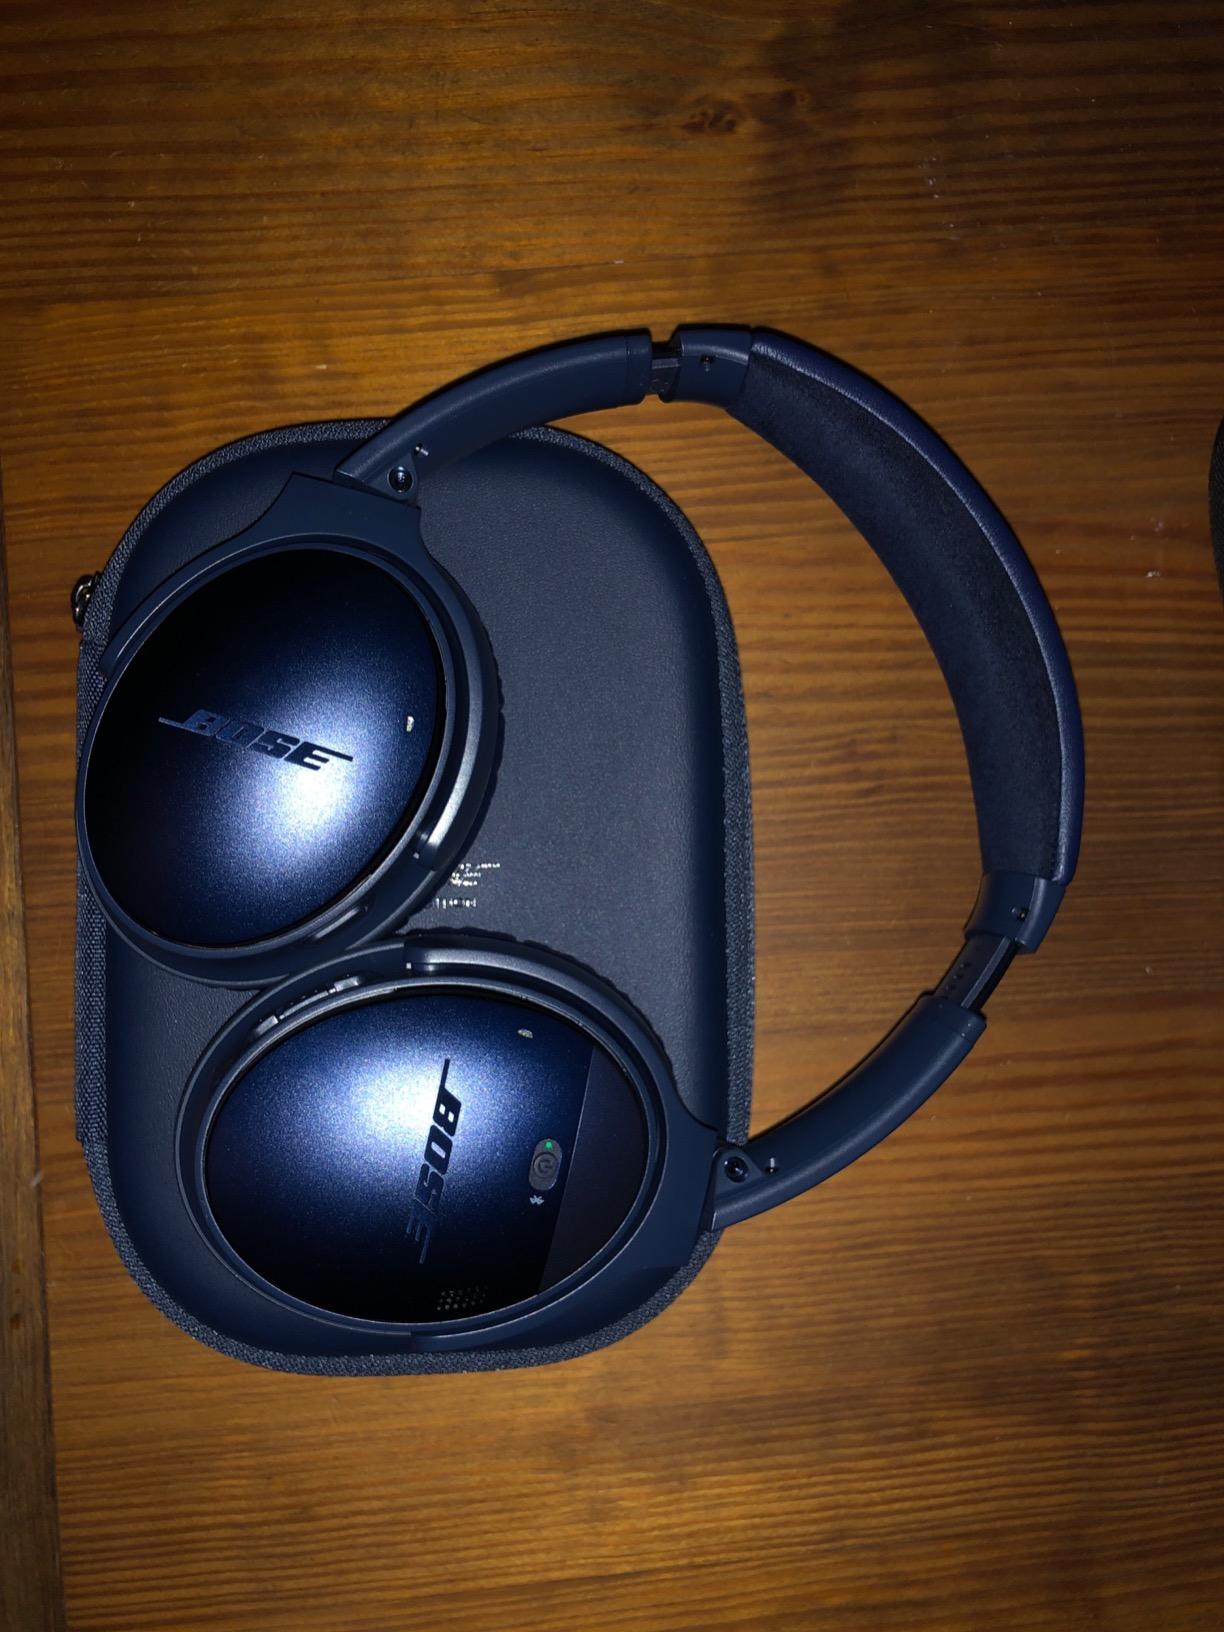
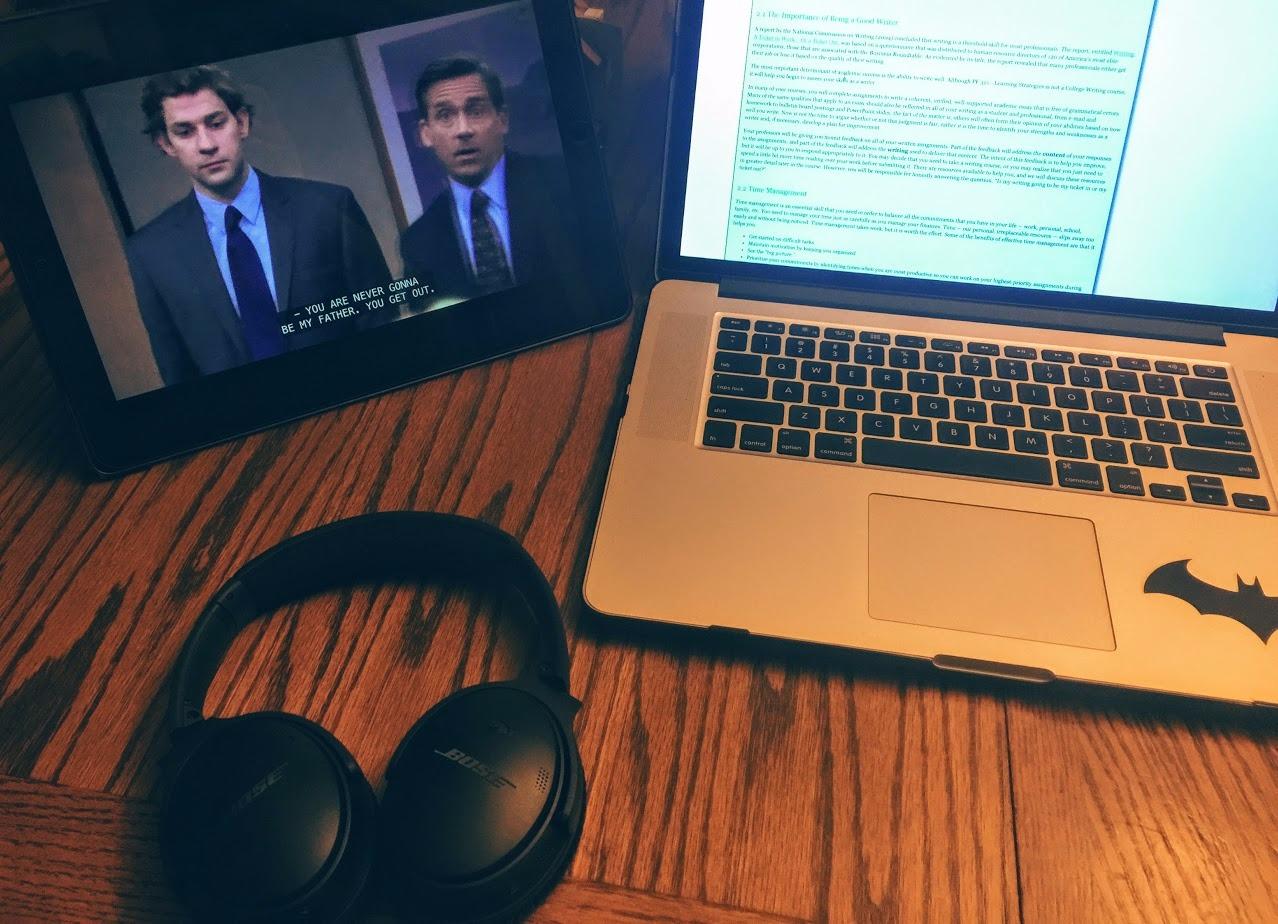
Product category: headphones
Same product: yes